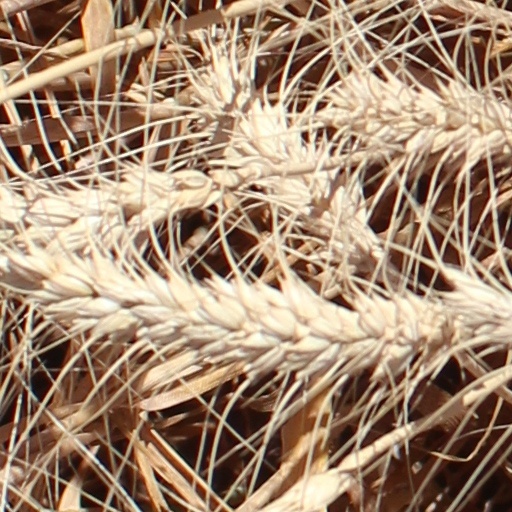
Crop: wheat